Volvo 850

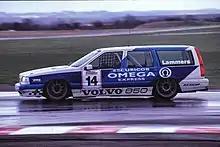
BTCC Volvo 850 Estate built to Super Touring regulations.

Volvo joined forces with Tom Walkinshaw Racing (TWR) in 1994 to build an 850 Estate Super Touring Car to compete in the British Touring Car Championship (BTCC). Despite much criticism, the 850 Estate performed well, with a best qualifying placing of third and a best race finish of fifth. The 850 Estates were driven by Rickard Rydell and Jan Lammers and Volvo finished eighth in the Manufacturers' standings of the 1994 championship. For 1995, TWR built a Saloon version, with the switch from Estate to Saloon being made mainly due to changes in BTCC regulations regarding aerodynamic aids which effectively ended any chance of the Estate being competitive. With Rickard Rydell and Tim Harvey driving, the 850 Saloons qualified on pole position 12 times and won six races, with Volvo placing third in the Manufacturers Championship. In 1996, an improved 850 Saloon competed in the championship with Rickard Rydell and Kelvin Burt driving, achieving five race wins. Volvo again finishing third in the Manufacturers’ Championship. Volvo also competed in the Super Touring category with the 850 across Europe and in Australia in this era.